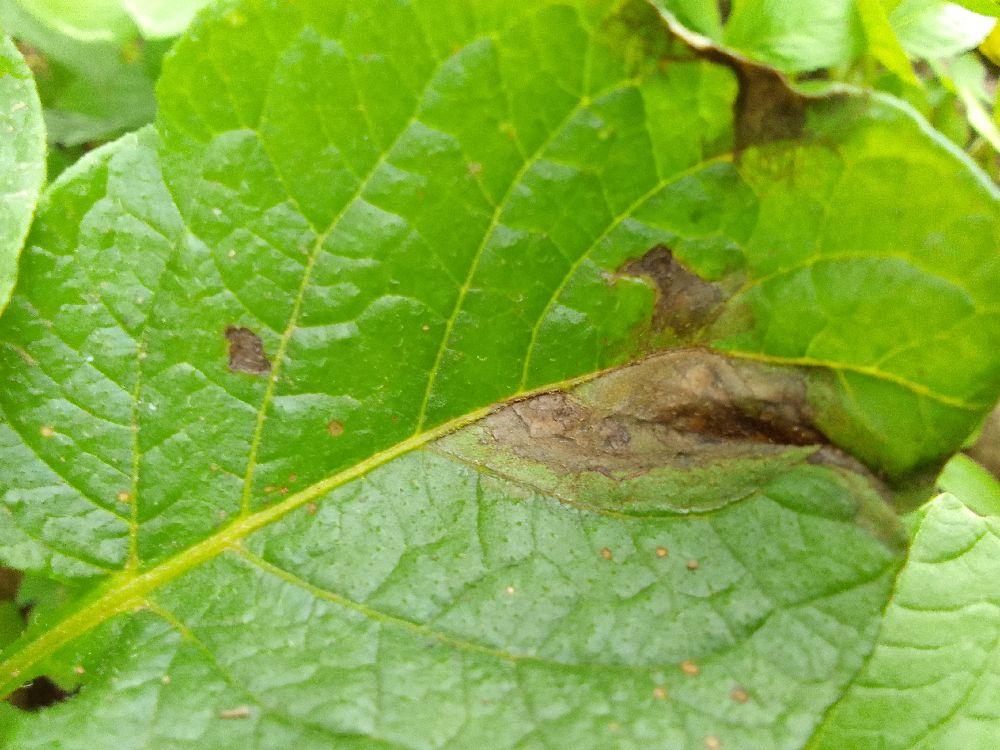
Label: Late blight